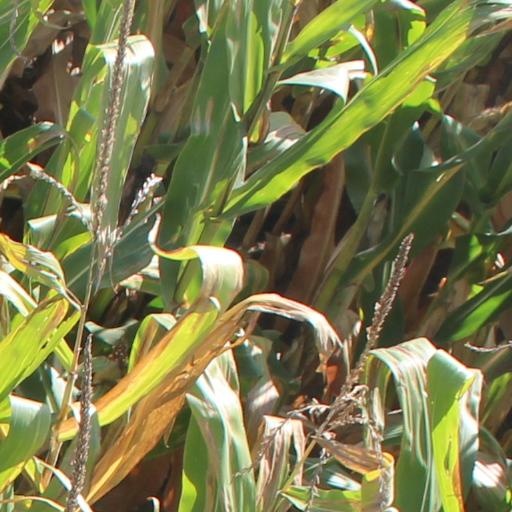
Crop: maize; corn